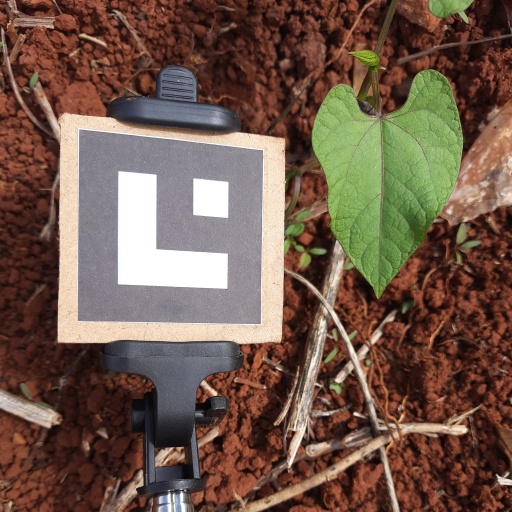
Observations: wavy surface, no eating holes, under sunlight